The Pop Out: Ken & Friends

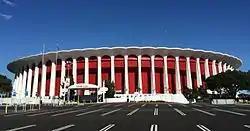
The Pop Out: Ken & Friends was held at the Kia Forum in Inglewood, California.

Ticket sales for the Pop Out were primarily handled by Ticketmaster, although some sales occurred on other ticketing agencies. Cash App cardholders enjoyed presale access on June 6, due to Lamar's partnership with the payment service. Met with a "staggering high" demand, tickets sold out instantly after they went on sale to the general public the following day. Some social media users who waited in the queue area shared that they were in line behind over 100,000 prospective buyers. An estimated 16,000 total fans were in attendance for the concert.